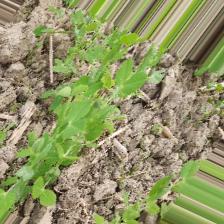
Label: Normal